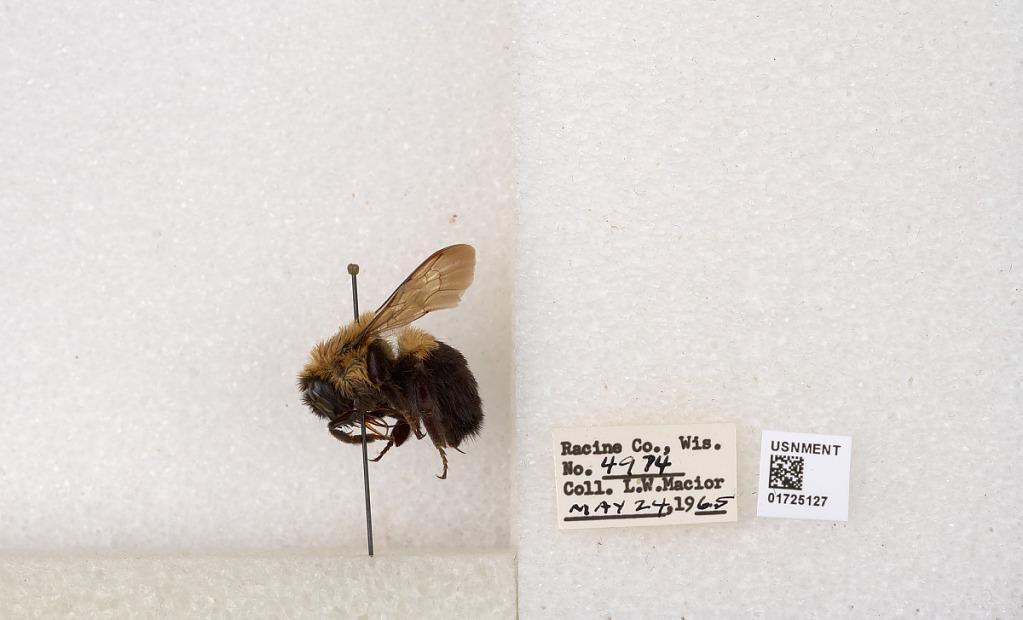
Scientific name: Bombus impatiens Cresson
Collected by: L. Macior
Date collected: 1965-5-24
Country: United States
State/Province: Wisconsin
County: Racine
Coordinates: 42.7299, -87.8123